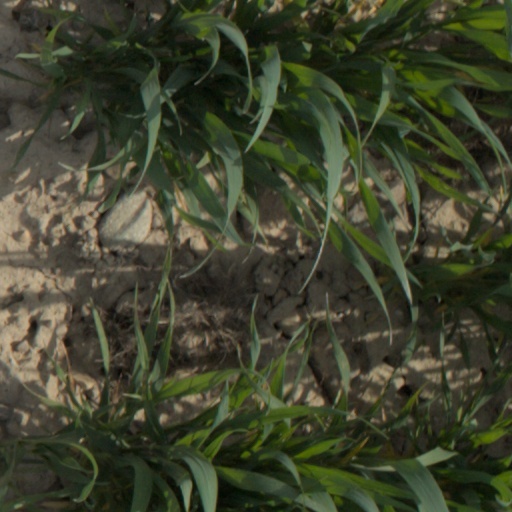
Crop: wheat